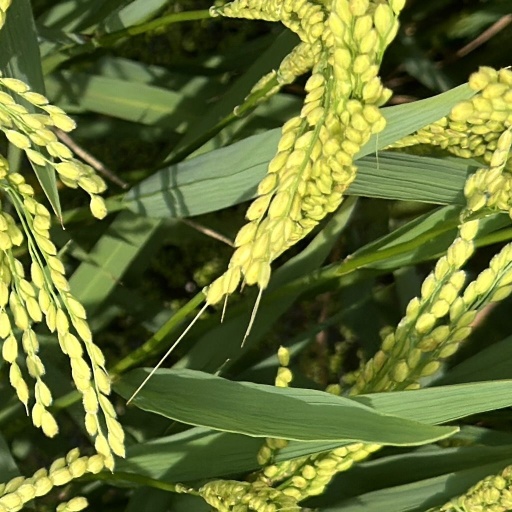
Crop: rice